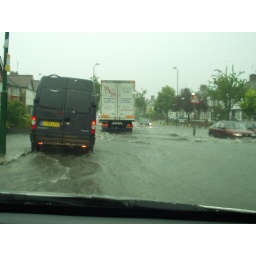
The Harrow road in Wembley, turns into a river after heavy rain on 20th July 2007.